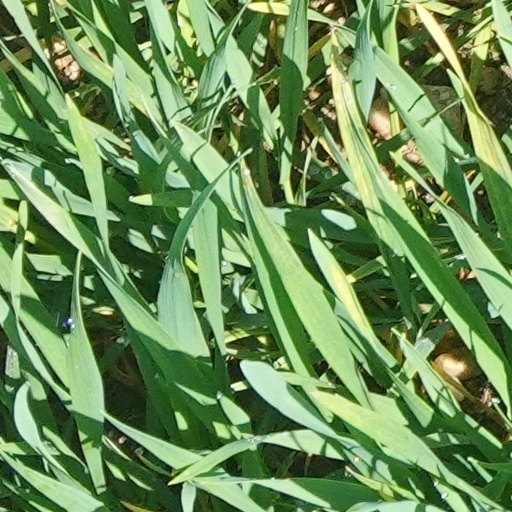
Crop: wheat